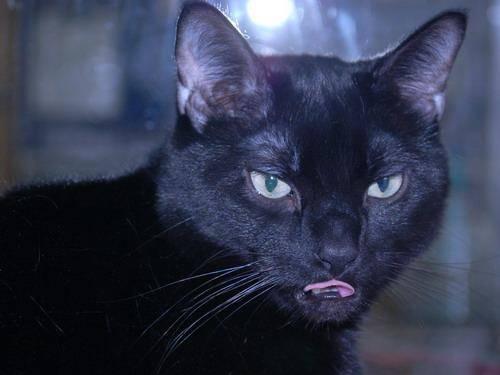
cat